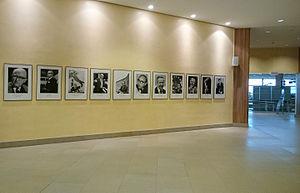
Photo des présidents de la Commission, près de l'entrée du Berlaymont.
Le bâtiment Berlaymont est le siège de la Commission européenne, à Bruxelles, au confluent de la rue de la Loi et du boulevard Charlemagne. Il abrite les bureaux du président de la Commission européenne et des vingt-sept commissaires européens.